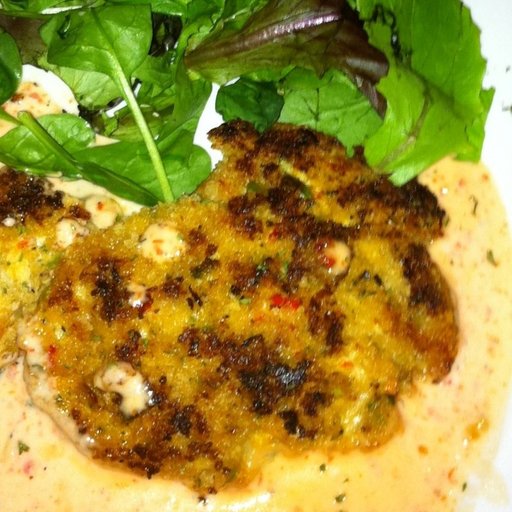
Label: crab_cakes